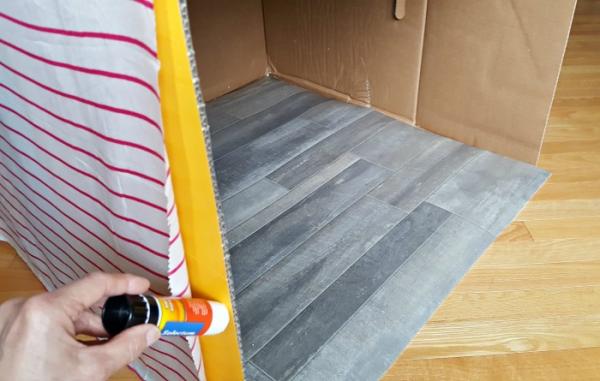
Label: cardboard